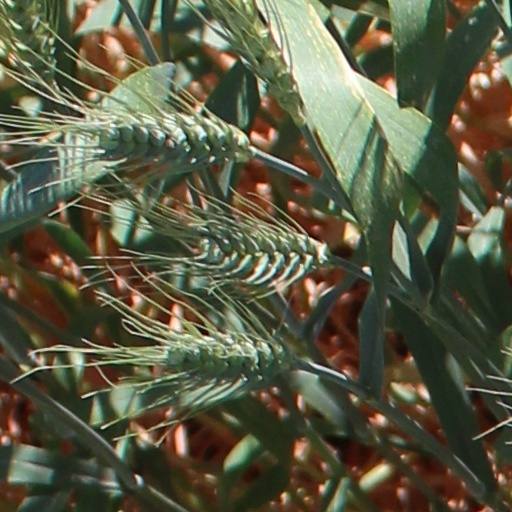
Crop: wheat